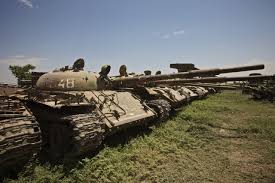
Label: T-62